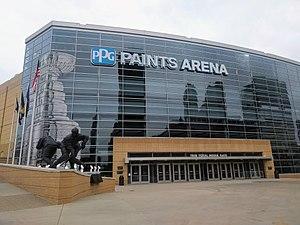
Le PPG Paints Arena est une salle omnisports située à Pittsburgh en Pennsylvanie.